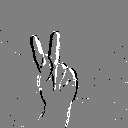
ASL letter: k